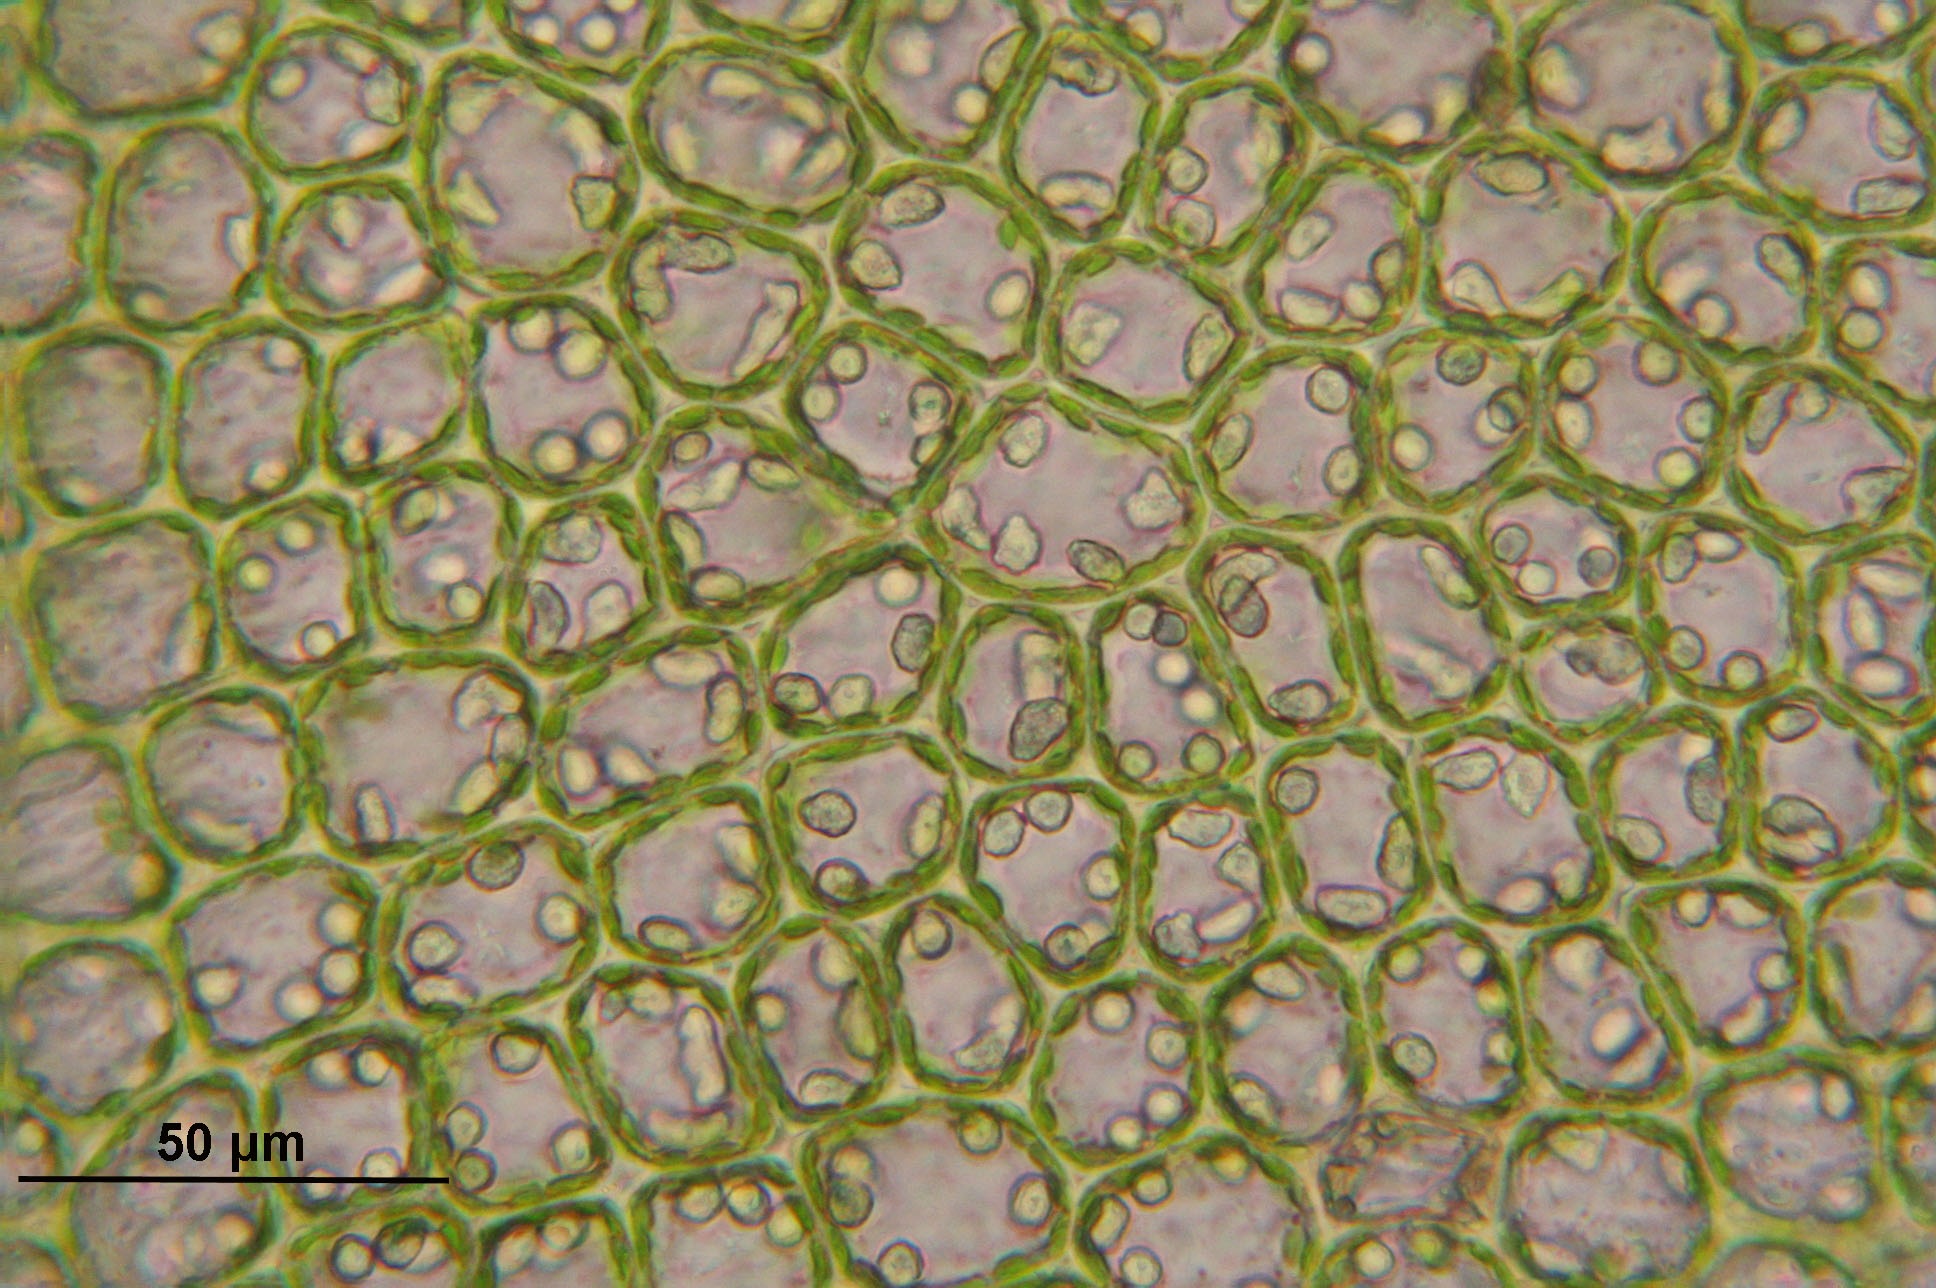
texture, pattern, macro, biology, art, science, design, net, cells, flooring, liverwort, barbilophozia floerkei, microscopic